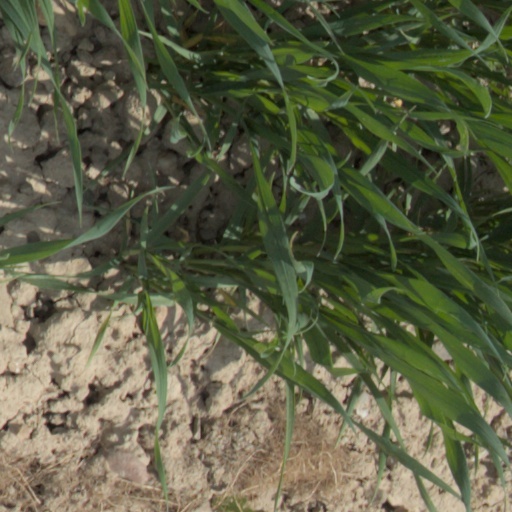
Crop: wheat